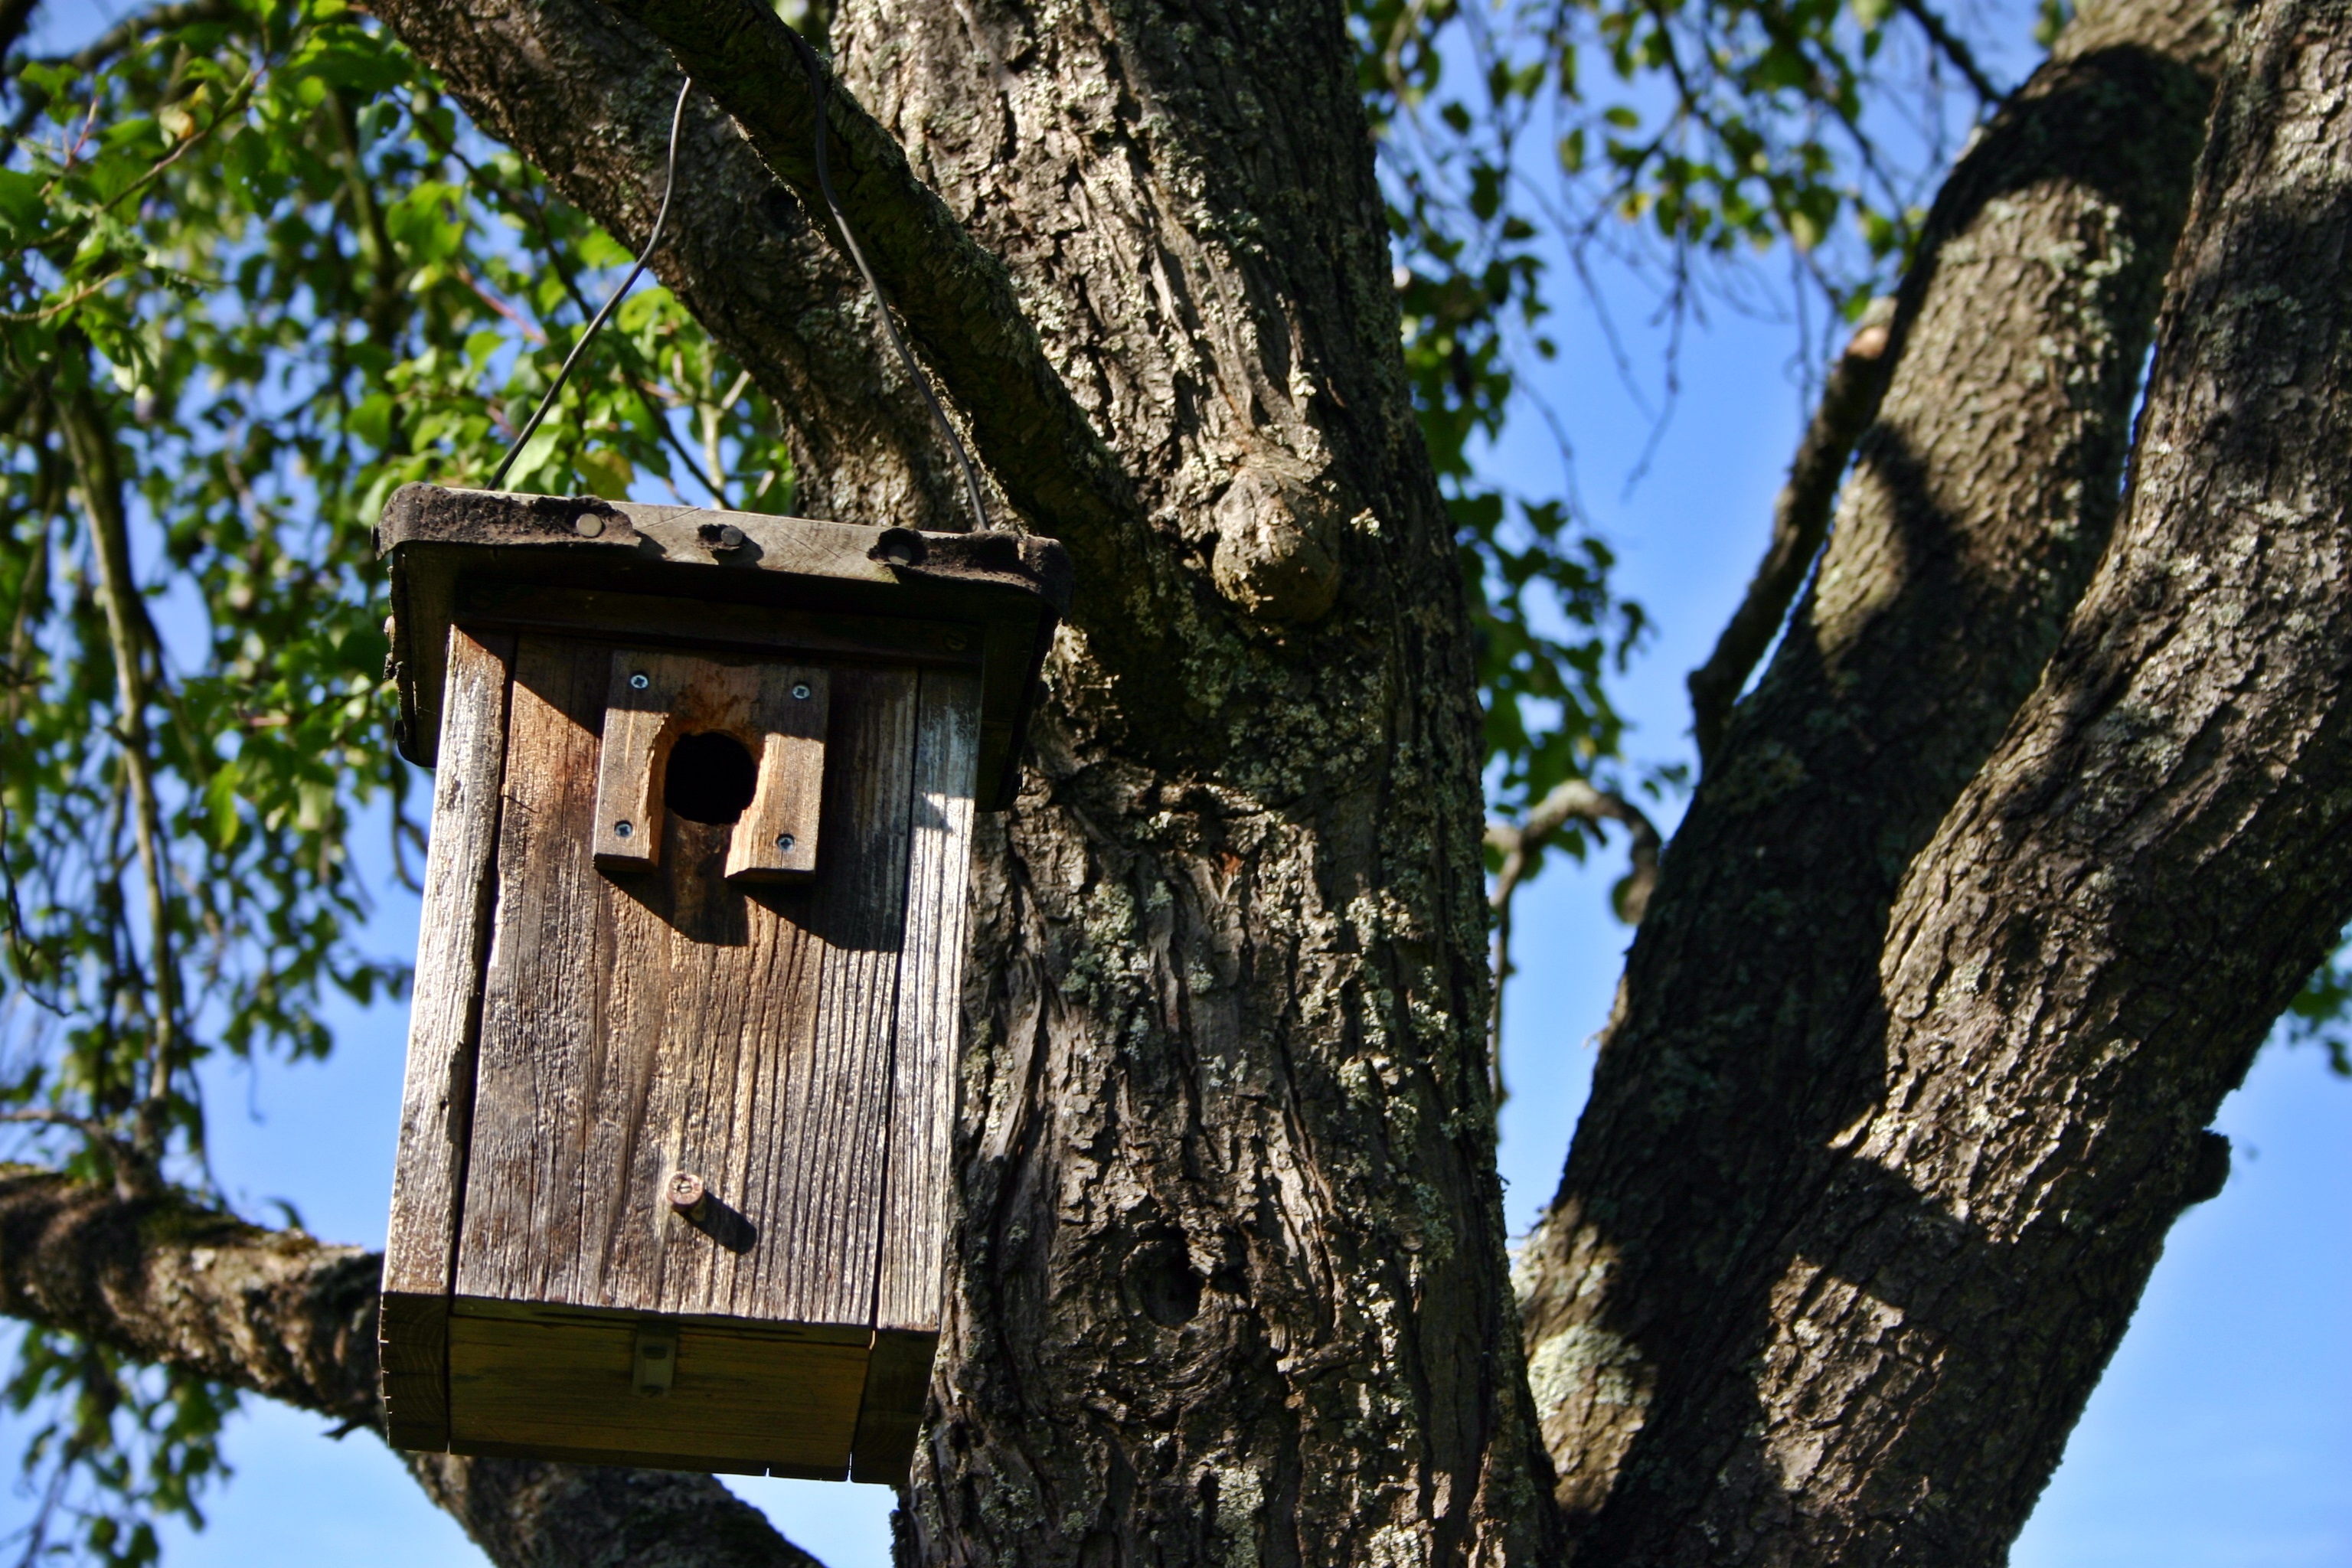
tree, nature, forest, orchard, wildlife, log, spring, fauna, shelter, fruit tree, nest, aviary, hatchery, nature conservation, scattered fruit trees, nesting place, nesting box, nesting help, animal welfare, incubator